Sergio Vela

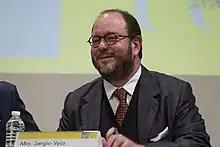
Sergio Vela

Sergio Vela (born June 27, 1964, in Mexico City) is a Mexican-American opera director, designer, radio and television host, musician, lawyer and academician.